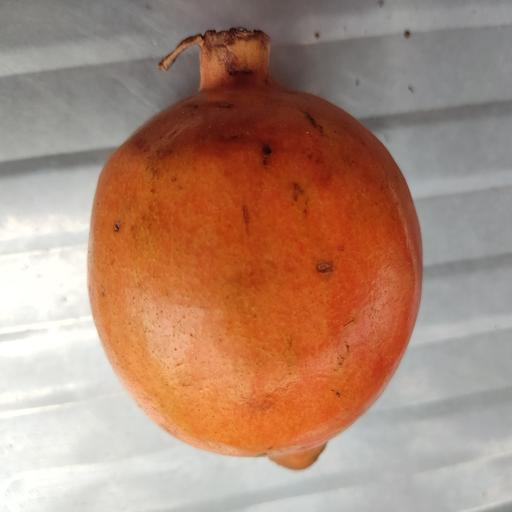
Crop type: Pomegranate